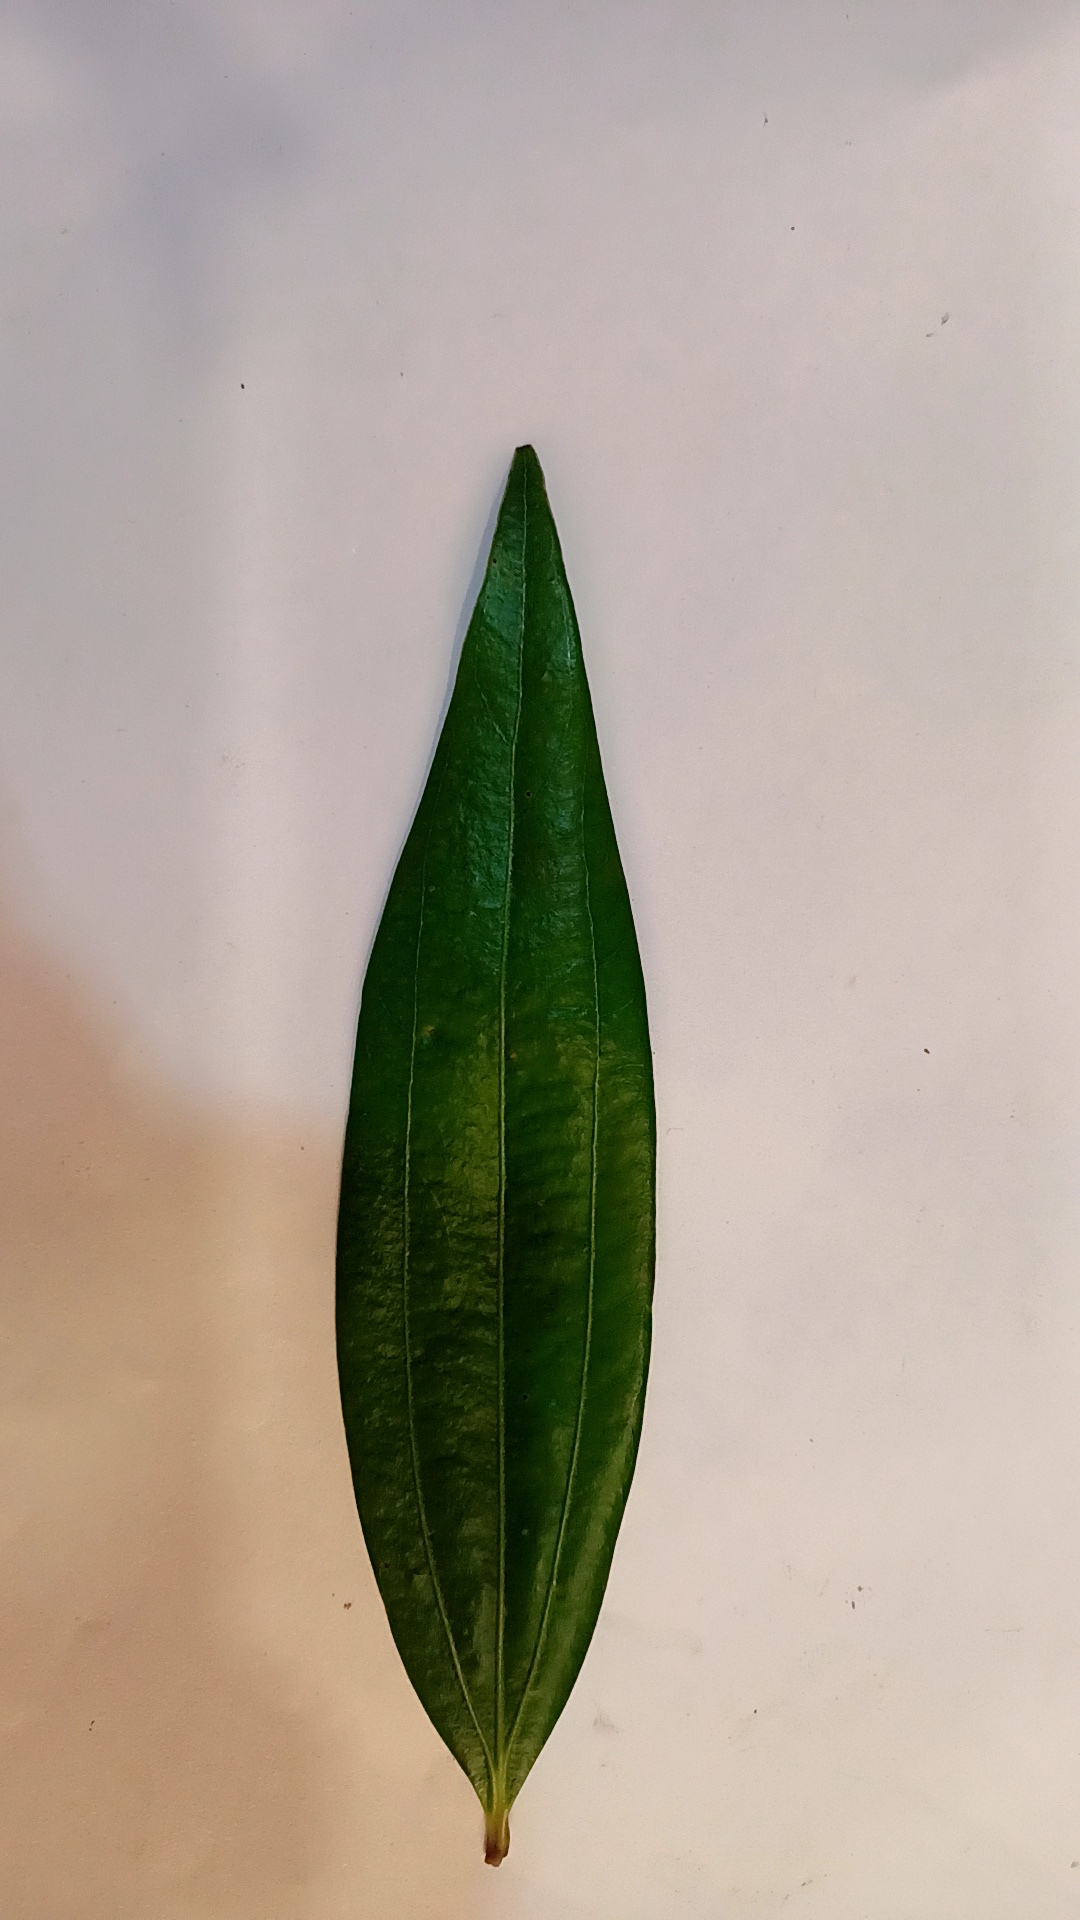
Label: Healthy